Wilhelm Canaris

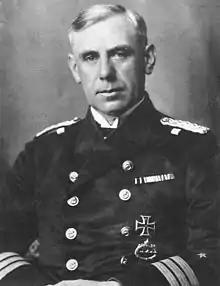
Canaris as a Korvettenkapitän, 1924–31

During the German Revolution of 1918–19, Canaris helped organise the formation of "Freikorps" paramilitary units to suppress the communist revolutionary movements, whose members were attempting to spread the ideals of the Russian Revolution into Germany. Canaris was also a member of the military court that tried and in many cases acquitted those involved in the murders of the leftist revolutionaries Karl Liebknecht and Rosa Luxemburg for their involvement in the Spartacist uprising. He helped one of those convicted in the murders, Kurt Vogel, escape from prison and although Canaris was imprisoned for four days over this, he was never prosecuted. Despite these actions, Canaris was eventually appointed to the adjutancy of Defence Minister Gustav Noske.